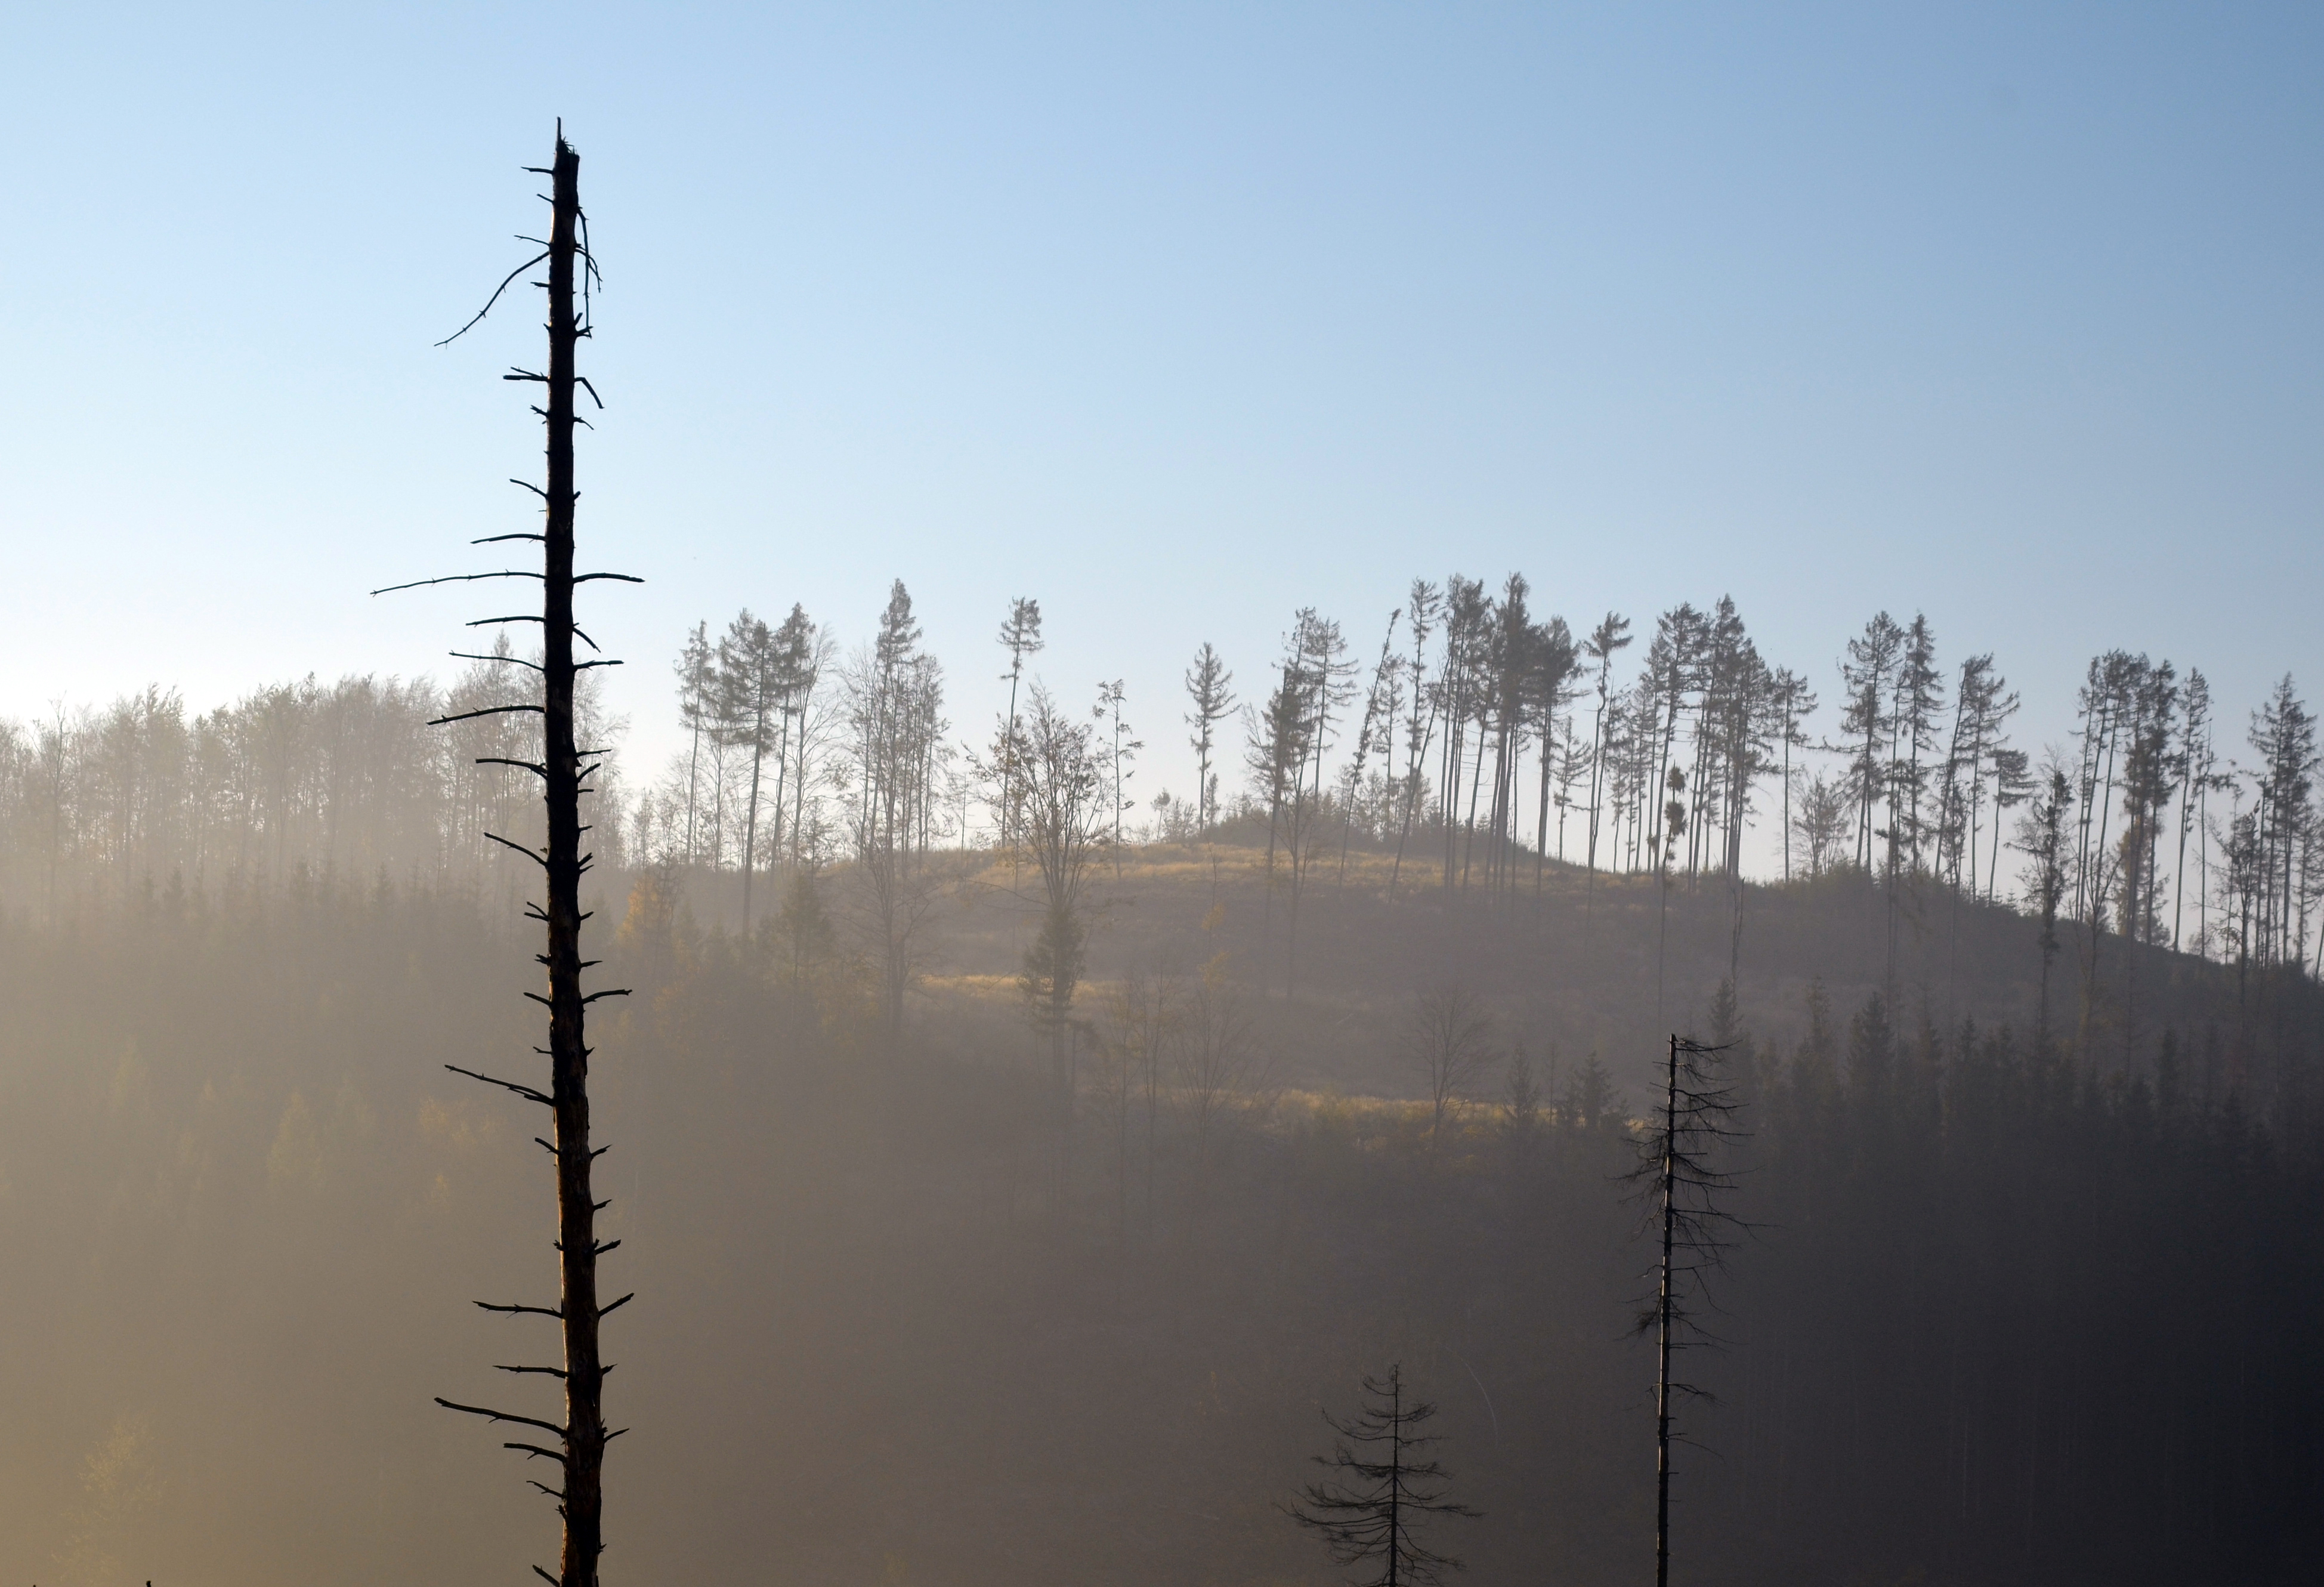
trees, nature, atmospheric phenomenon, fog, tree, mist, sky, morning, forest, American larch, shortleaf black spruce, plant, haze, winter, pine family